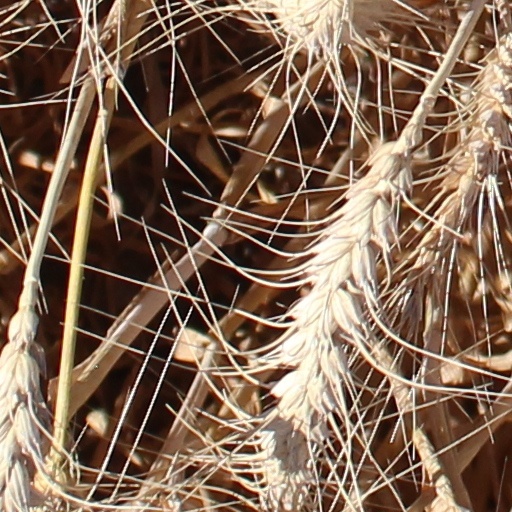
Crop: wheat